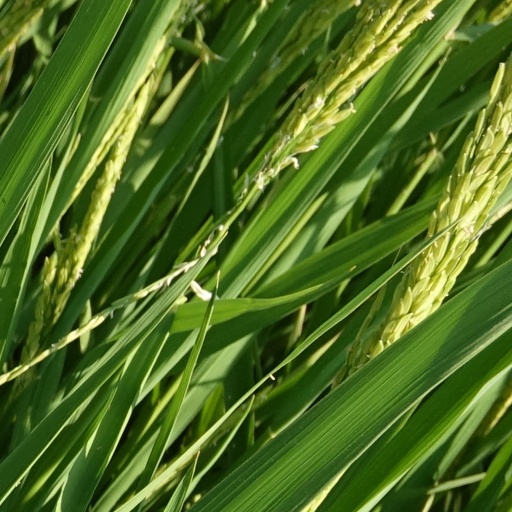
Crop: rice